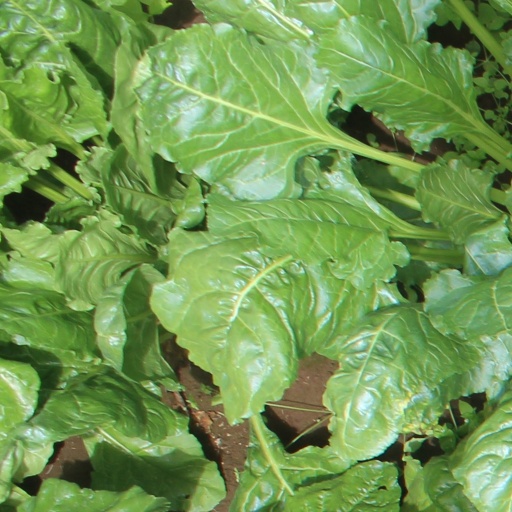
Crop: sugar beet